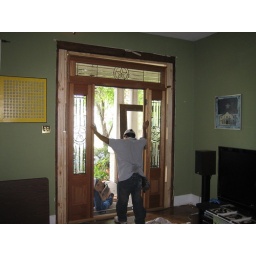
The new door is the only perfectly level thing in the whole house